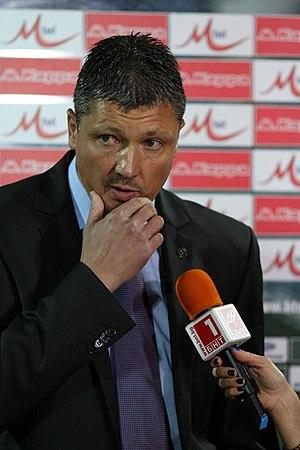
Liouboslav Penev est un ancien footballeur bulgare né le 31 août 1966 à Dobritch. Il jouait au poste d'attaquant. Il est aujourd'hui entraîneur au Valencia CF Mestalla, en troisième division espagnole.